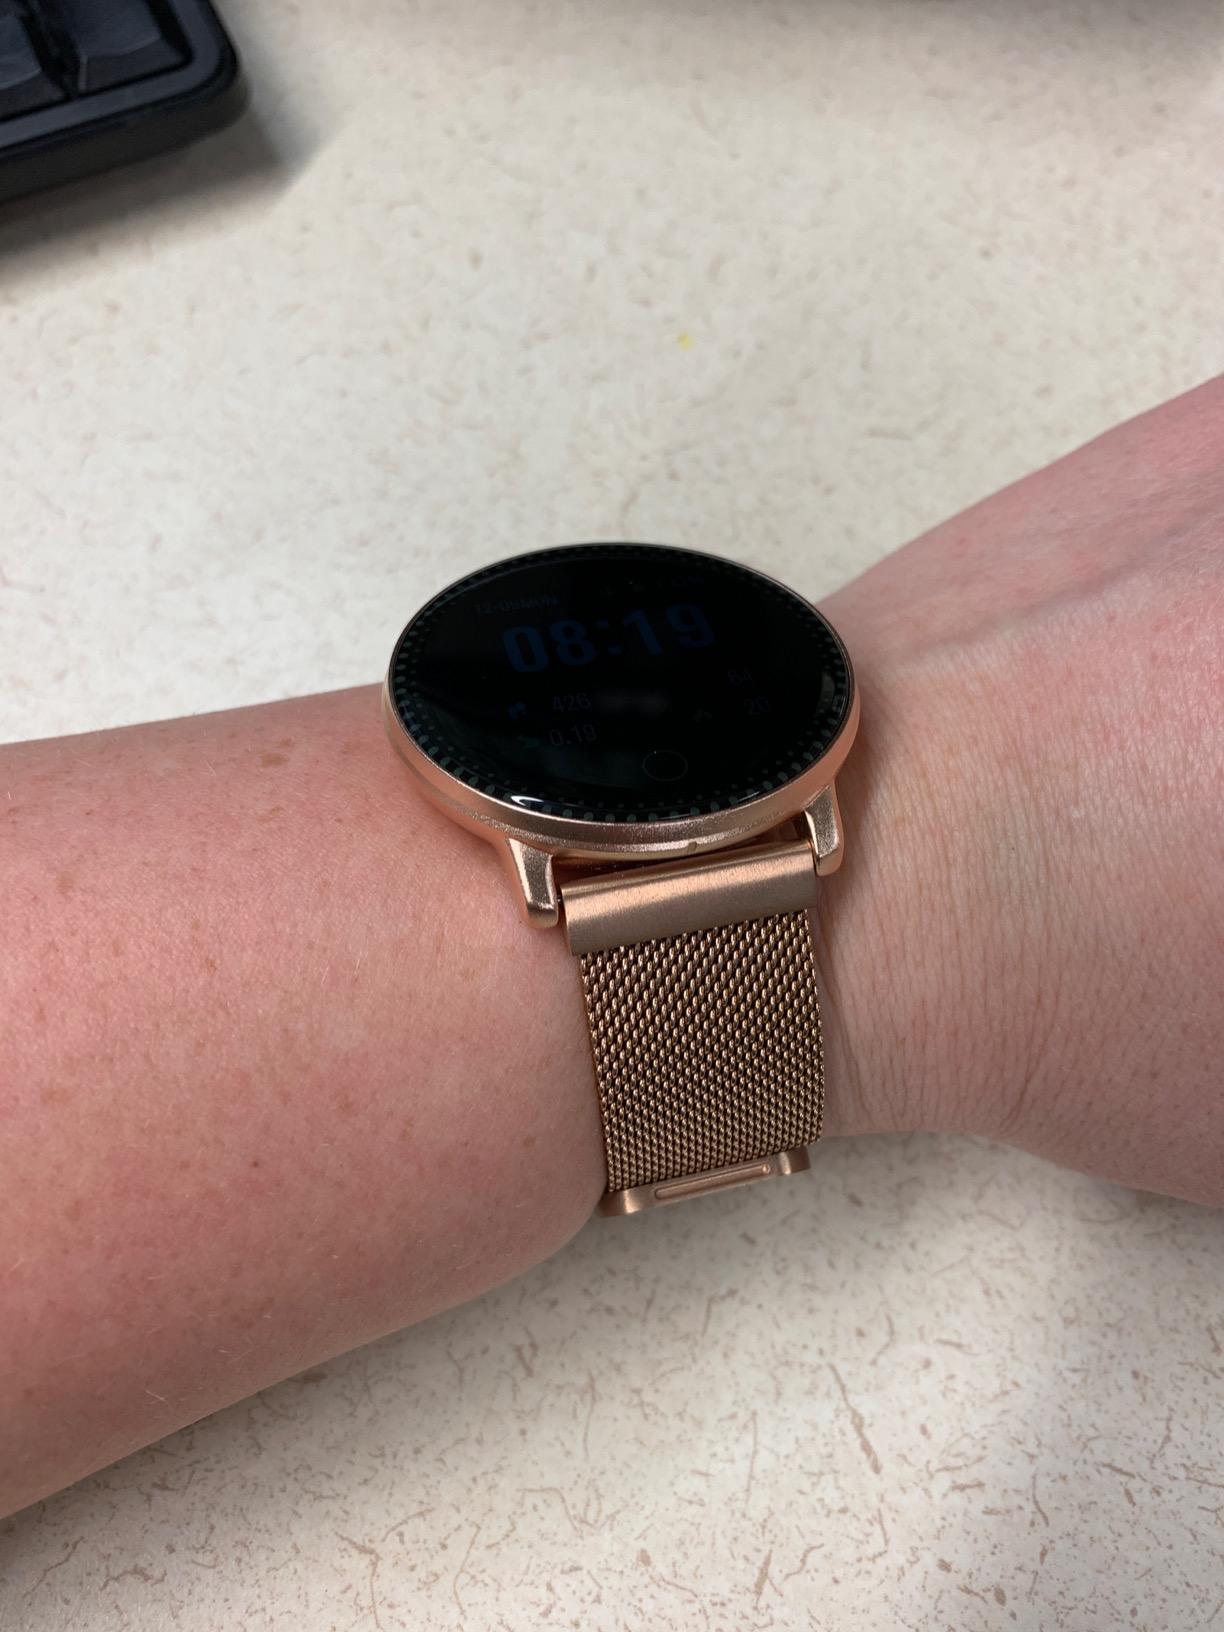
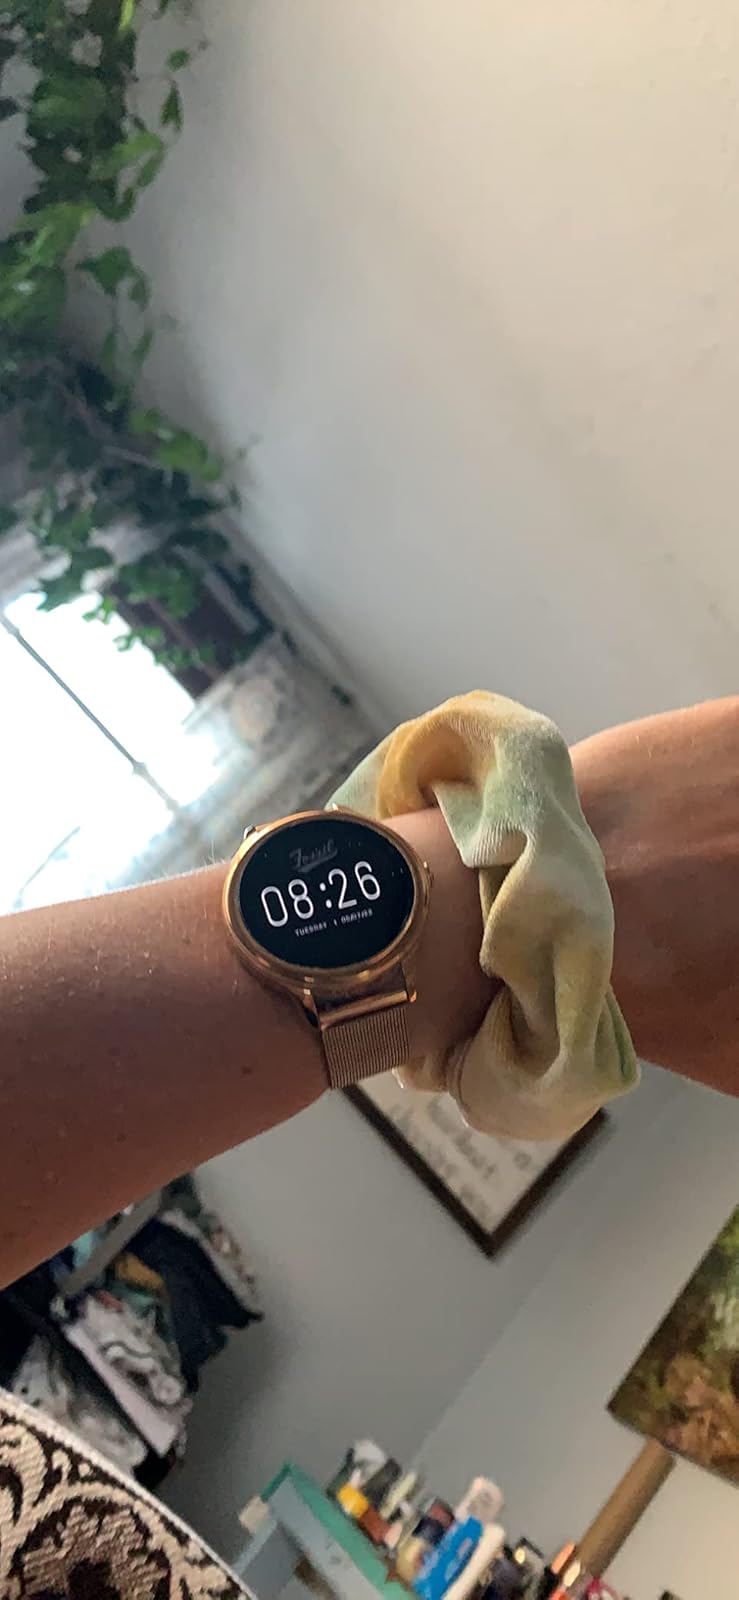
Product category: smartwatch
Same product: no